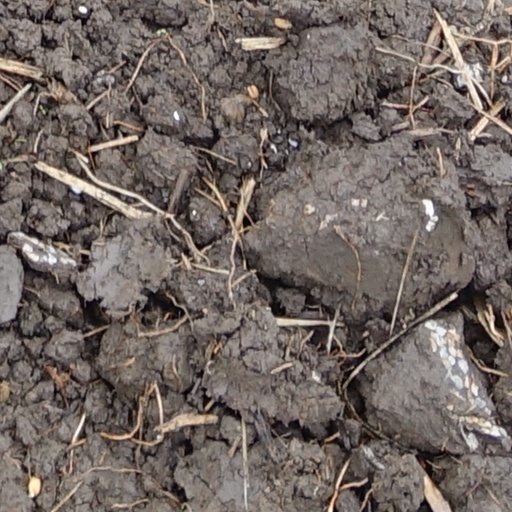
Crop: wheat